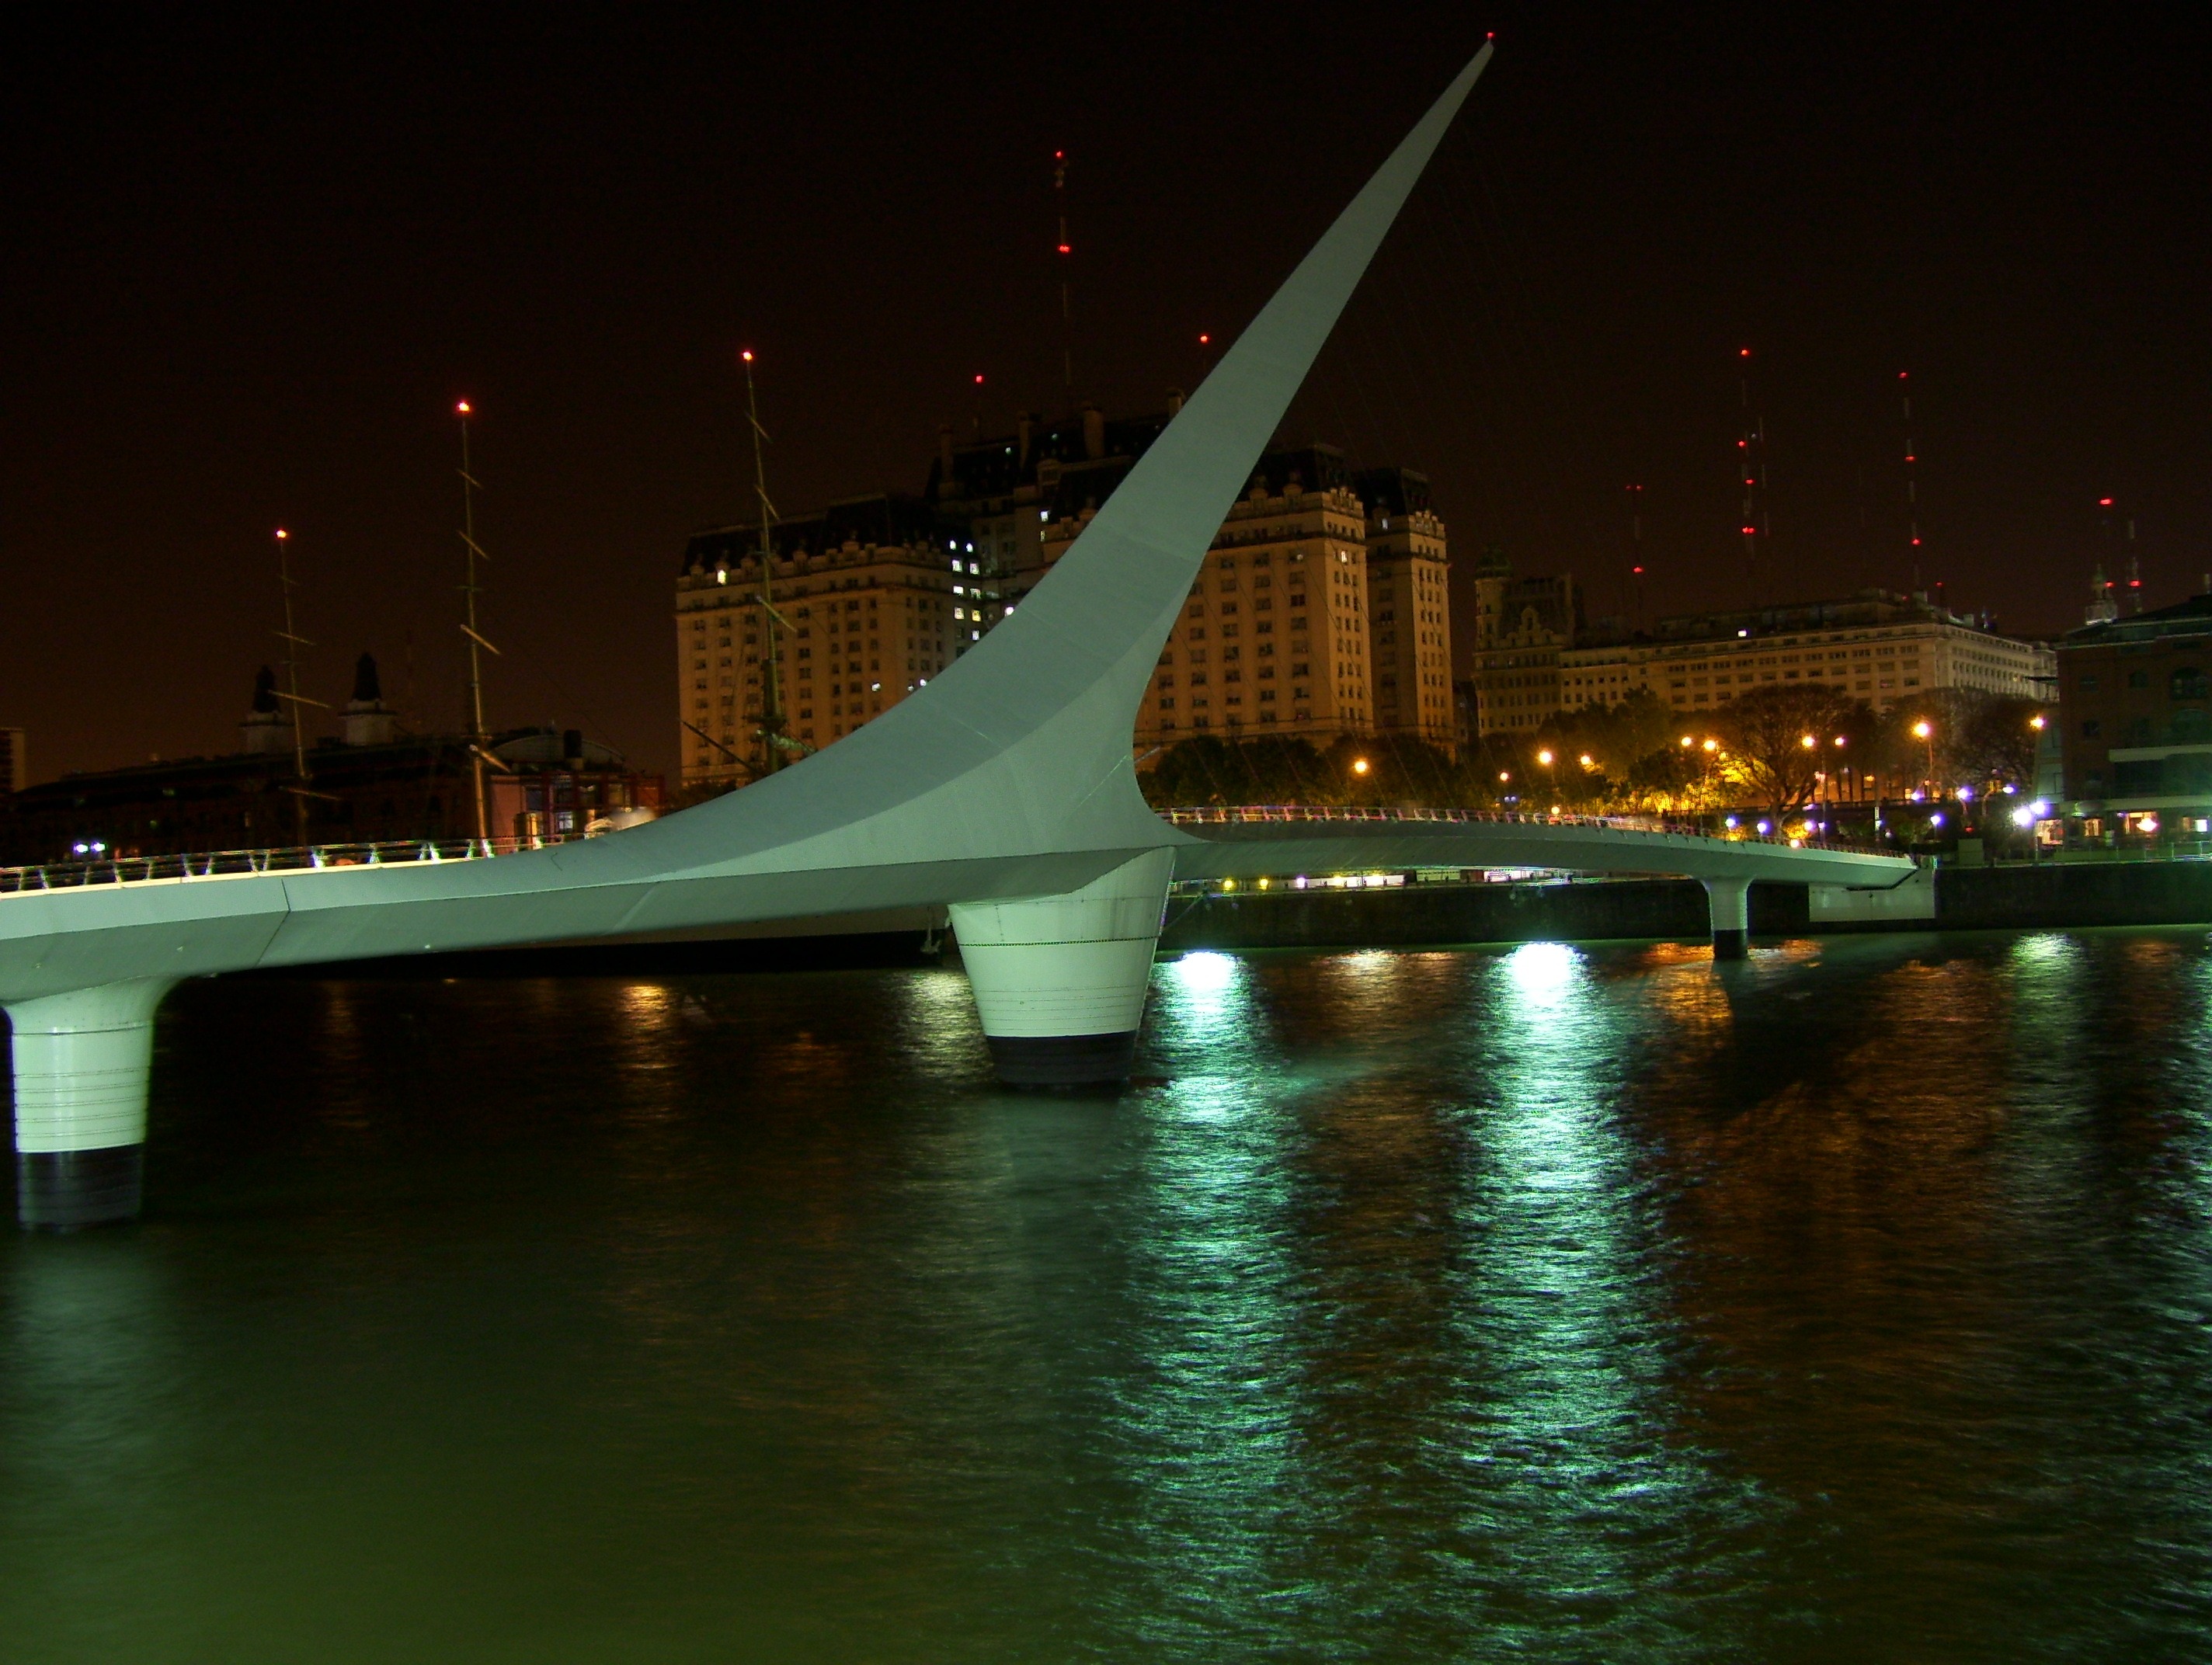
water, light, bridge, skyline, night, city, skyscraper, river, cityscape, dusk, evening, reflection, landmark, argentina, cable stayed bridge, buenos aires, nonbuilding structure